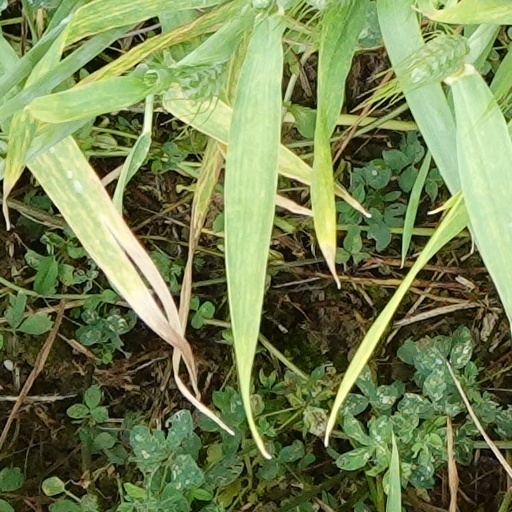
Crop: wheat